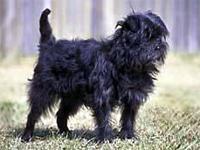
affenpinscher